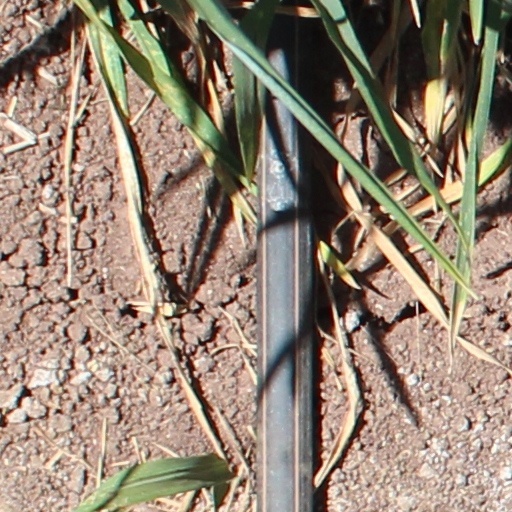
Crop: wheat